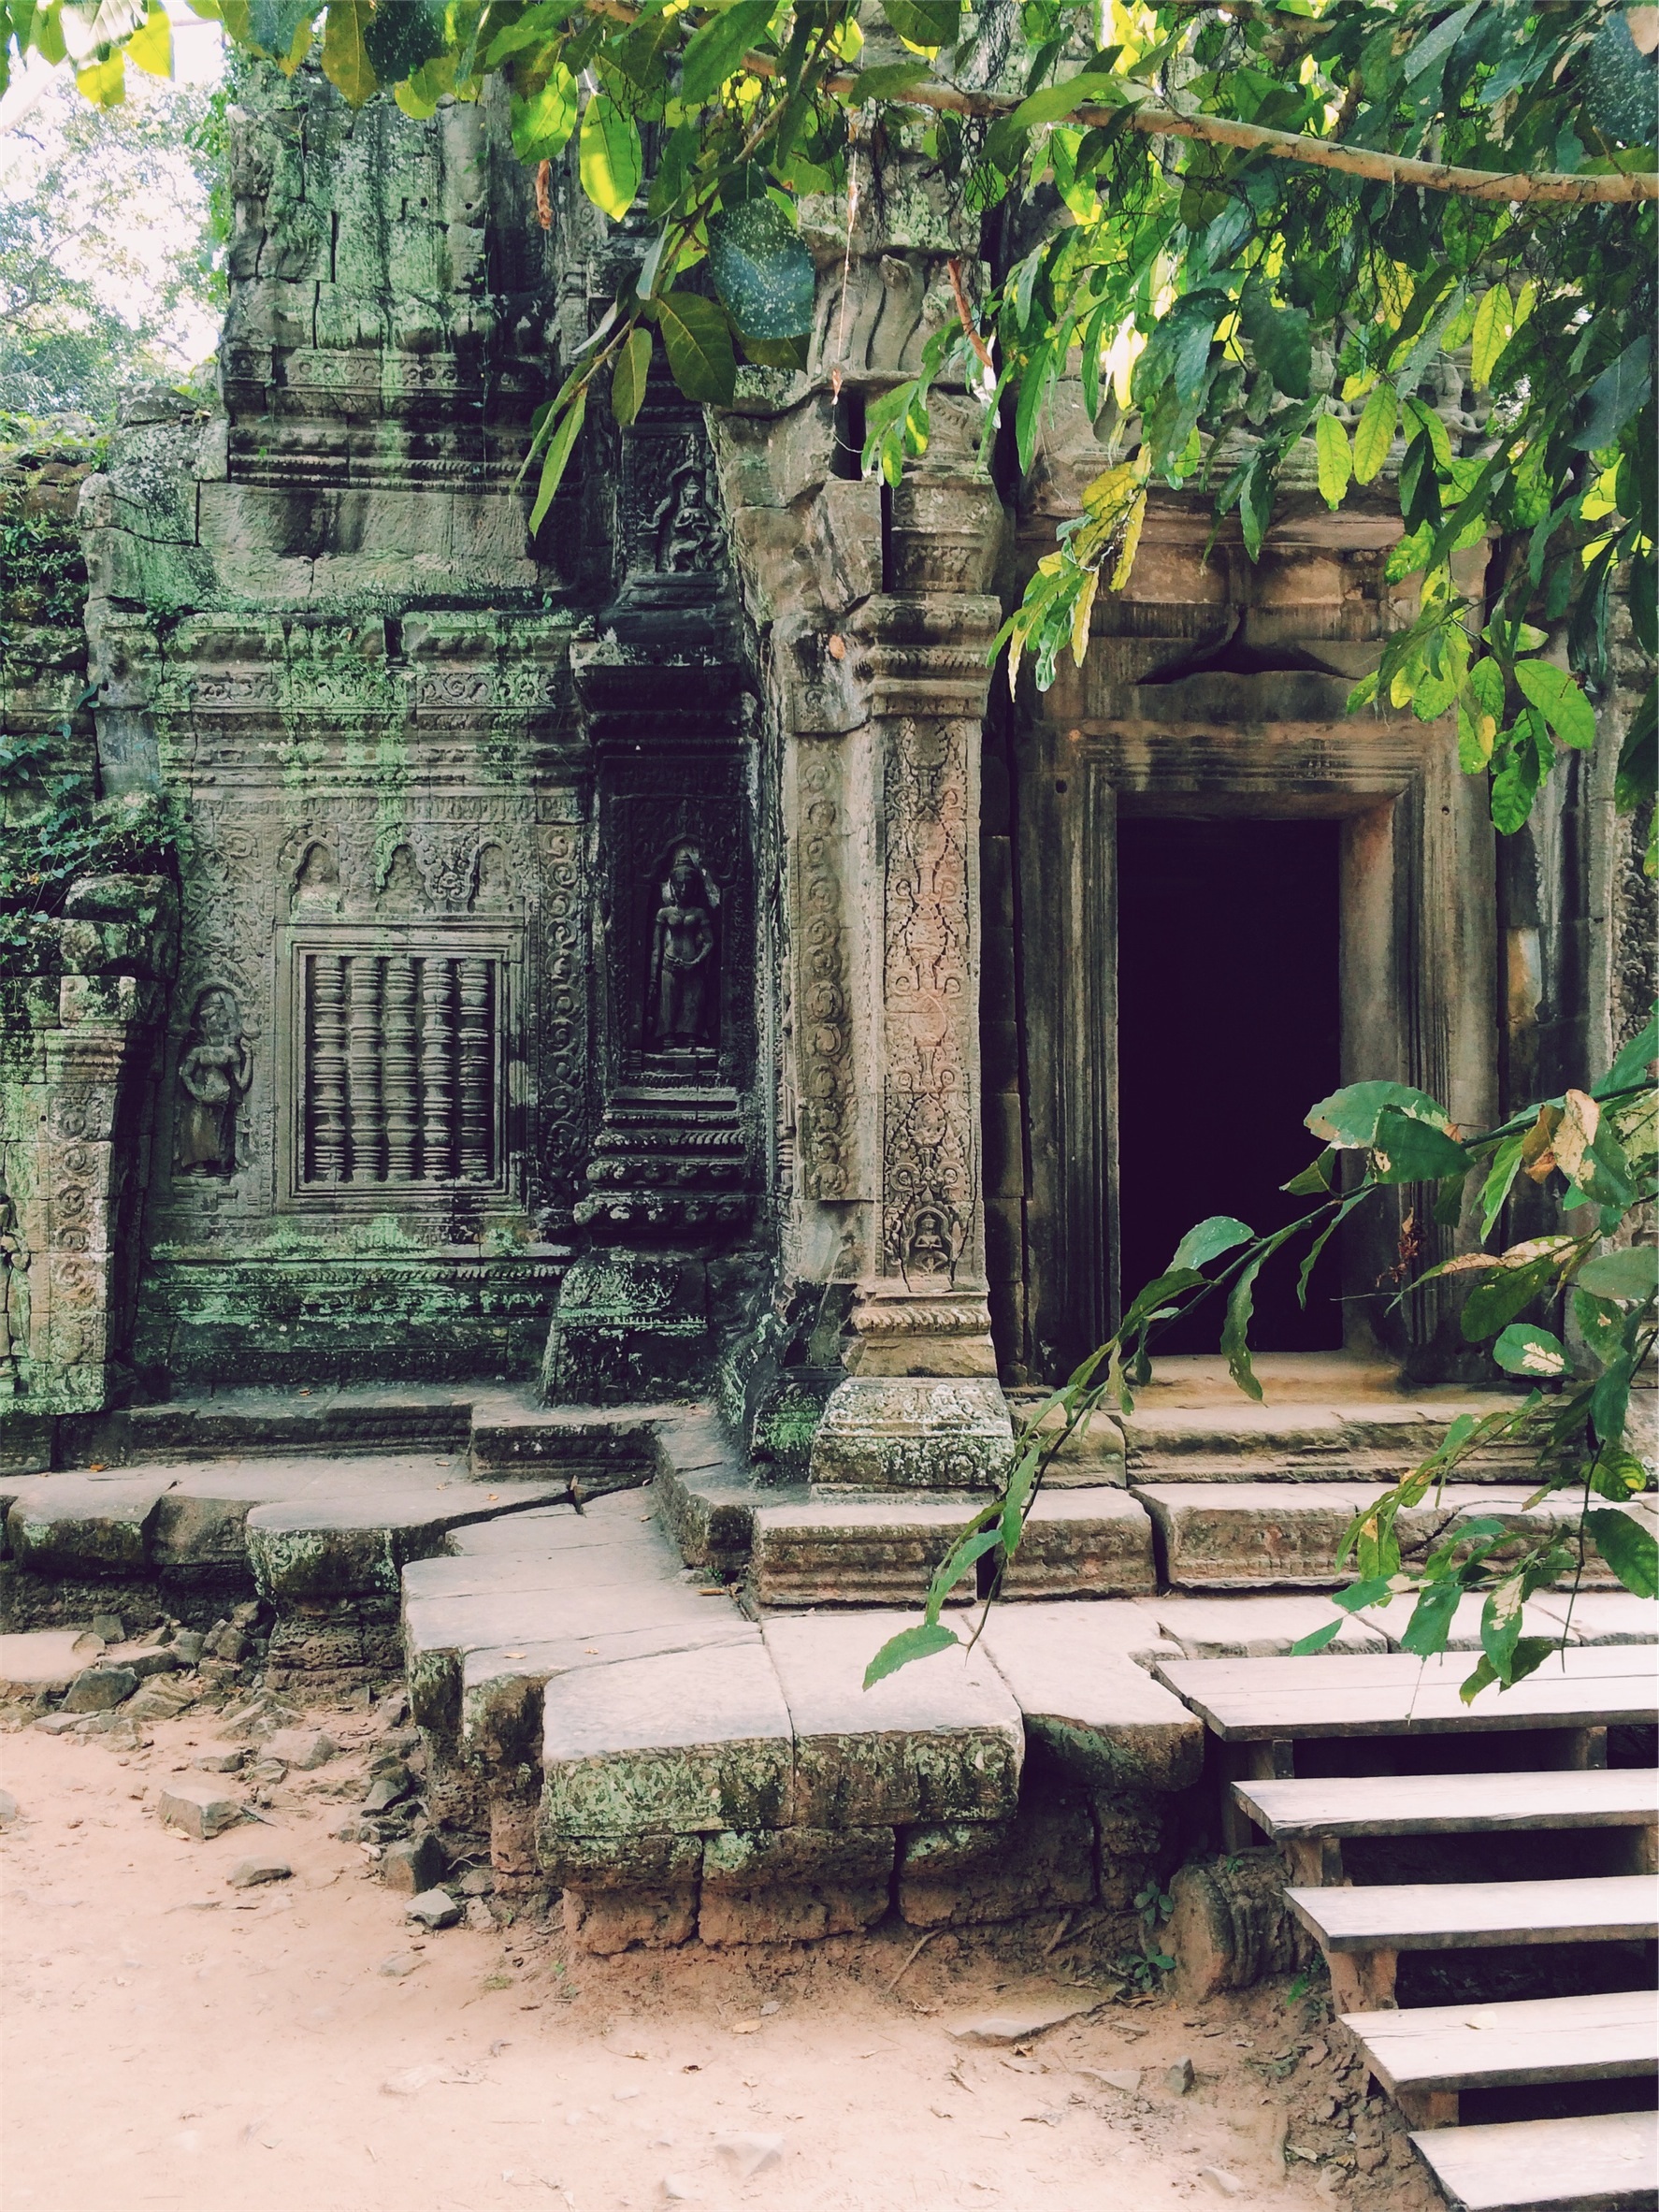
tree, architecture, house, flower, building, steps, green, botany, garden, place of worship, leaves, stones, courtyard, temple, ruins, shrine, yard, ancient history